399th Tactical Missile Wing

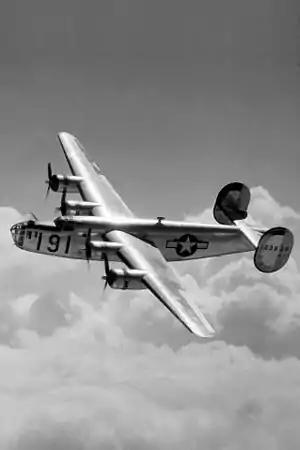
B-24 Liberator as flown by the group

The wing's first predecessor was the 399th Bombardment Group, which was activated at Davis-Monthan Field, Arizona on 1 March 1943, but made two moves the following month, arriving at Wendover Field, Utah on 27 April. The group was composed of the 604th, 605th, 606th, and 607th Bombardment Squadrons. At Wendover, it served as an Operational Training Unit (OTU) for Consolidated B-24 Liberator units until August. The OTU program involved the use of an oversized parent unit to provide cadres to "satellite groups".